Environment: lab
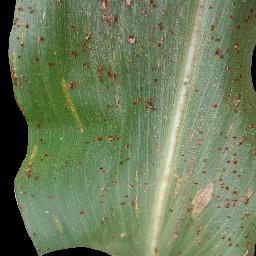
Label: common_rust